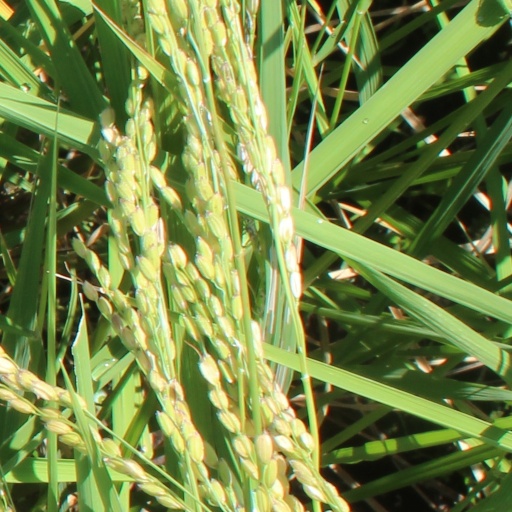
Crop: rice